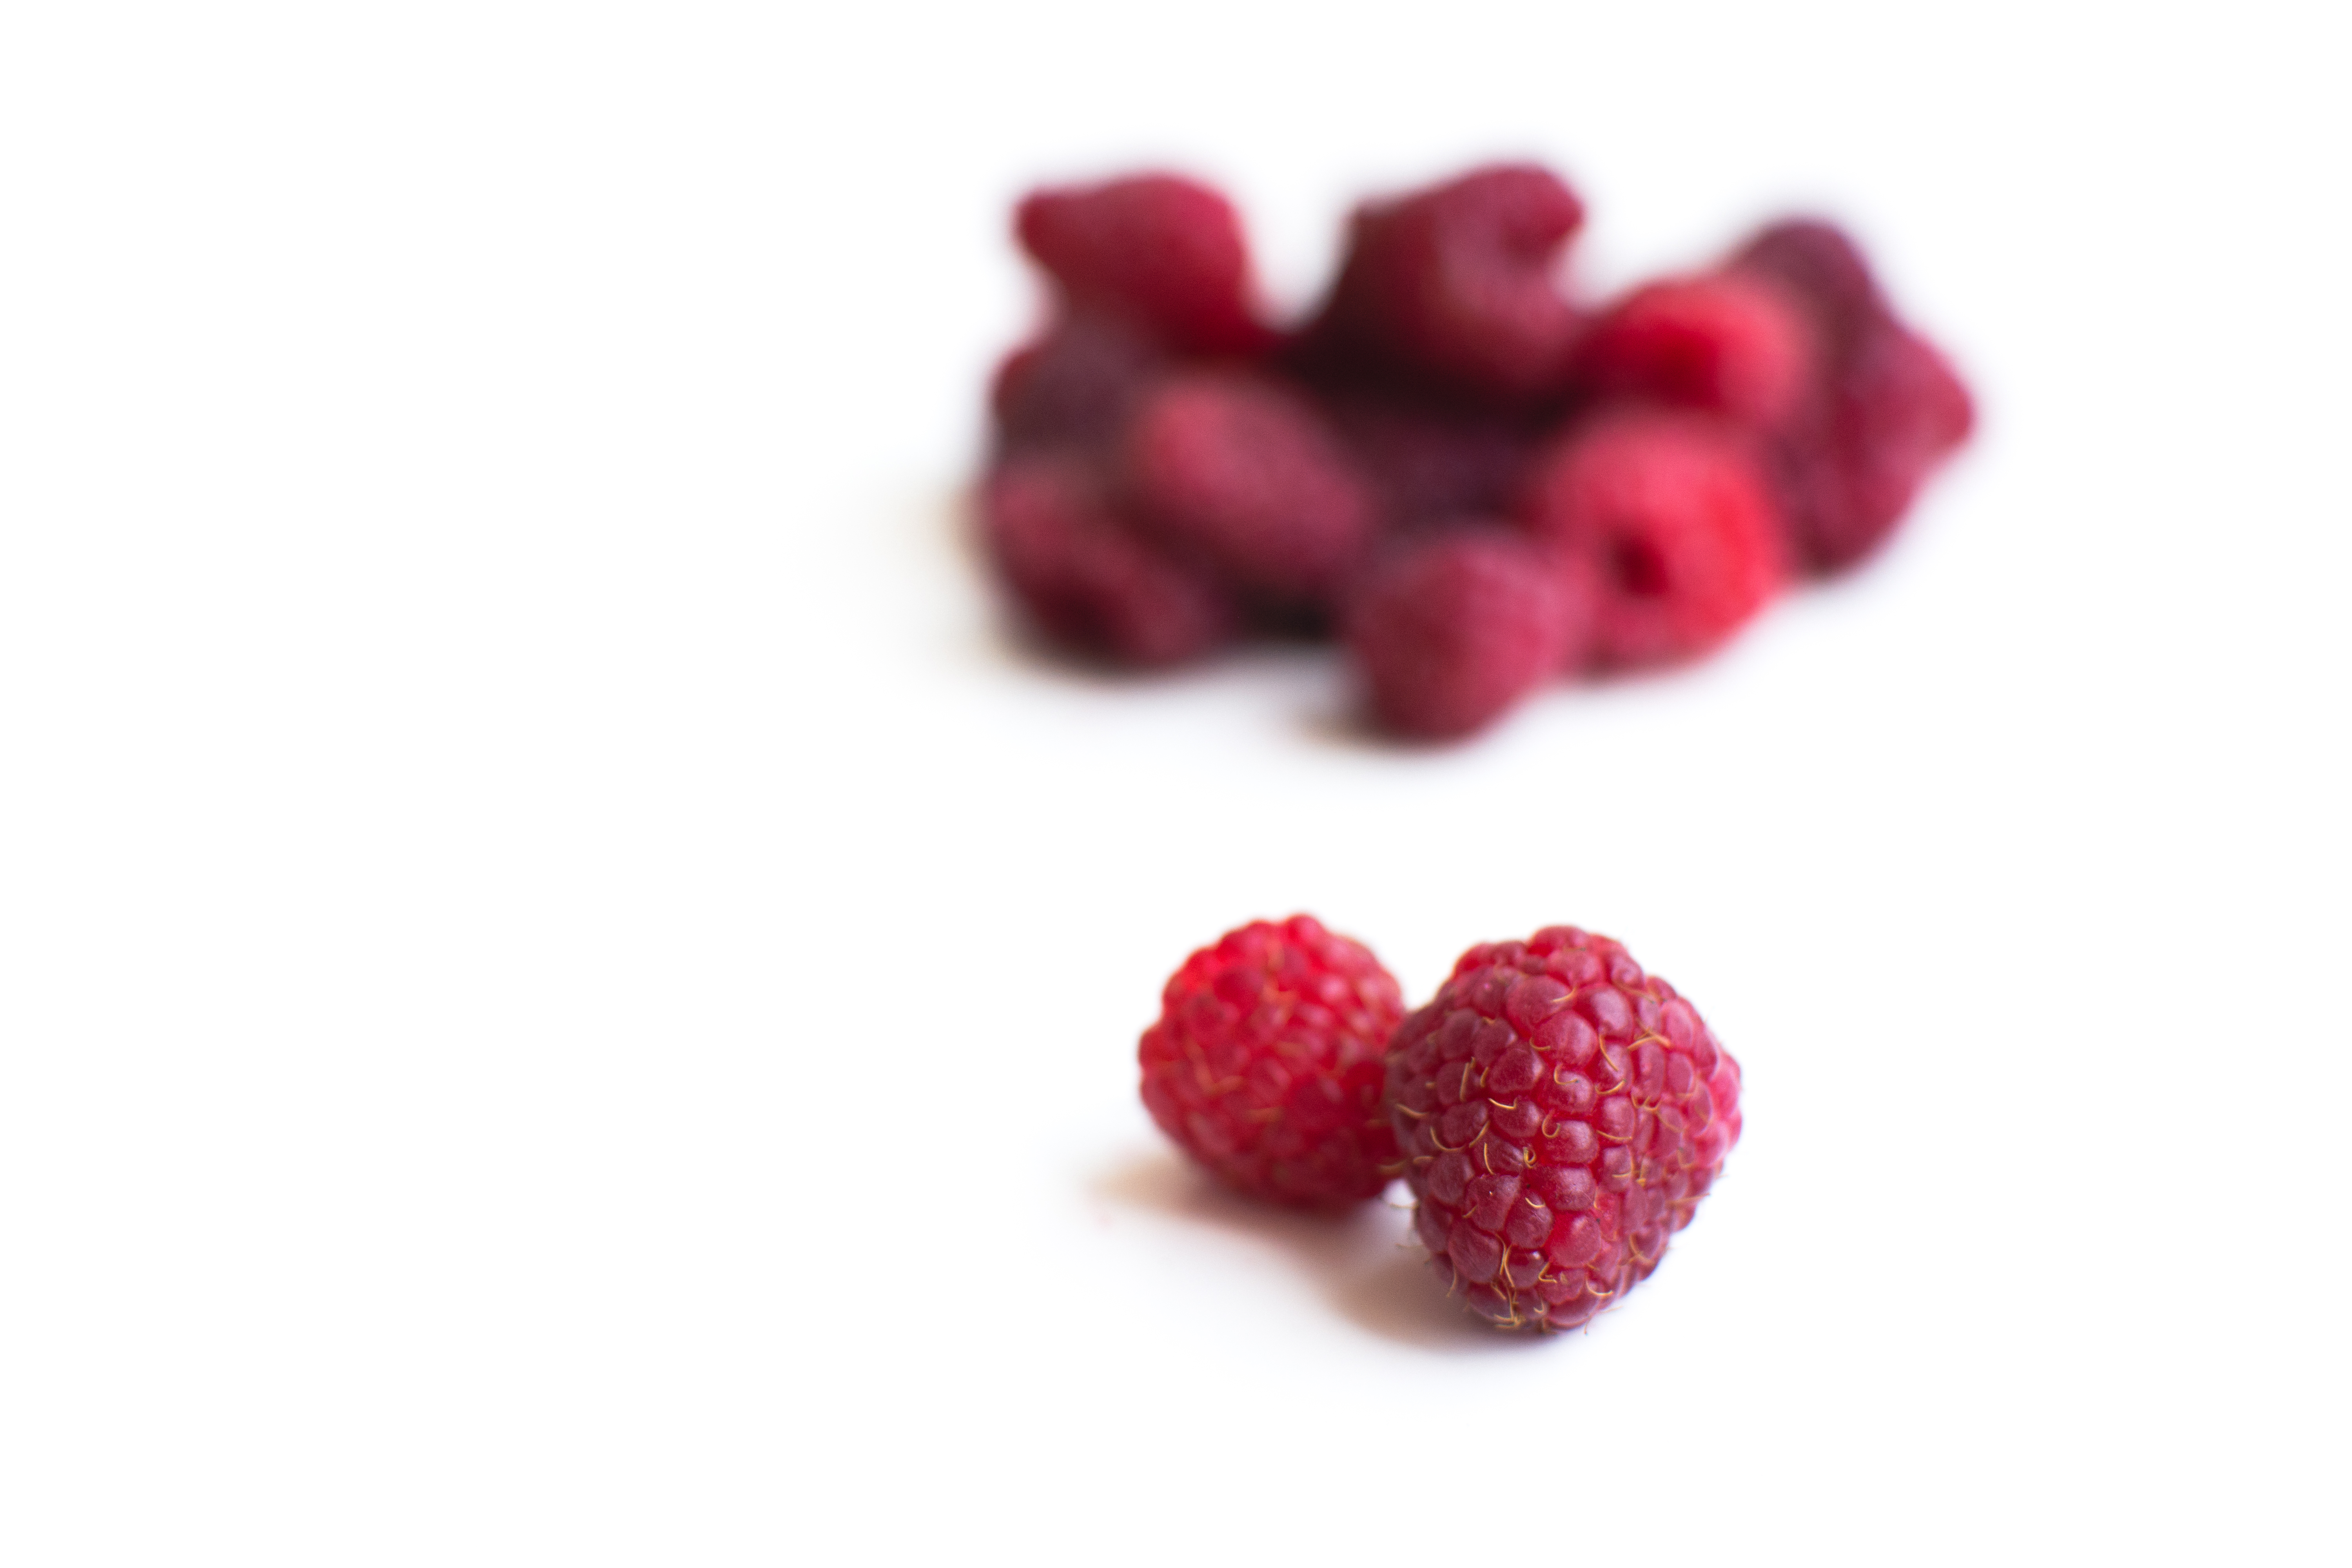
berry, raspberry, frutti di bosco, fruit, food, Superfruit, plant, blackberry, superfood, natural foods, rubus, alpine strawberry, loganberry, tayberry, boysenberry, produce, strawberry